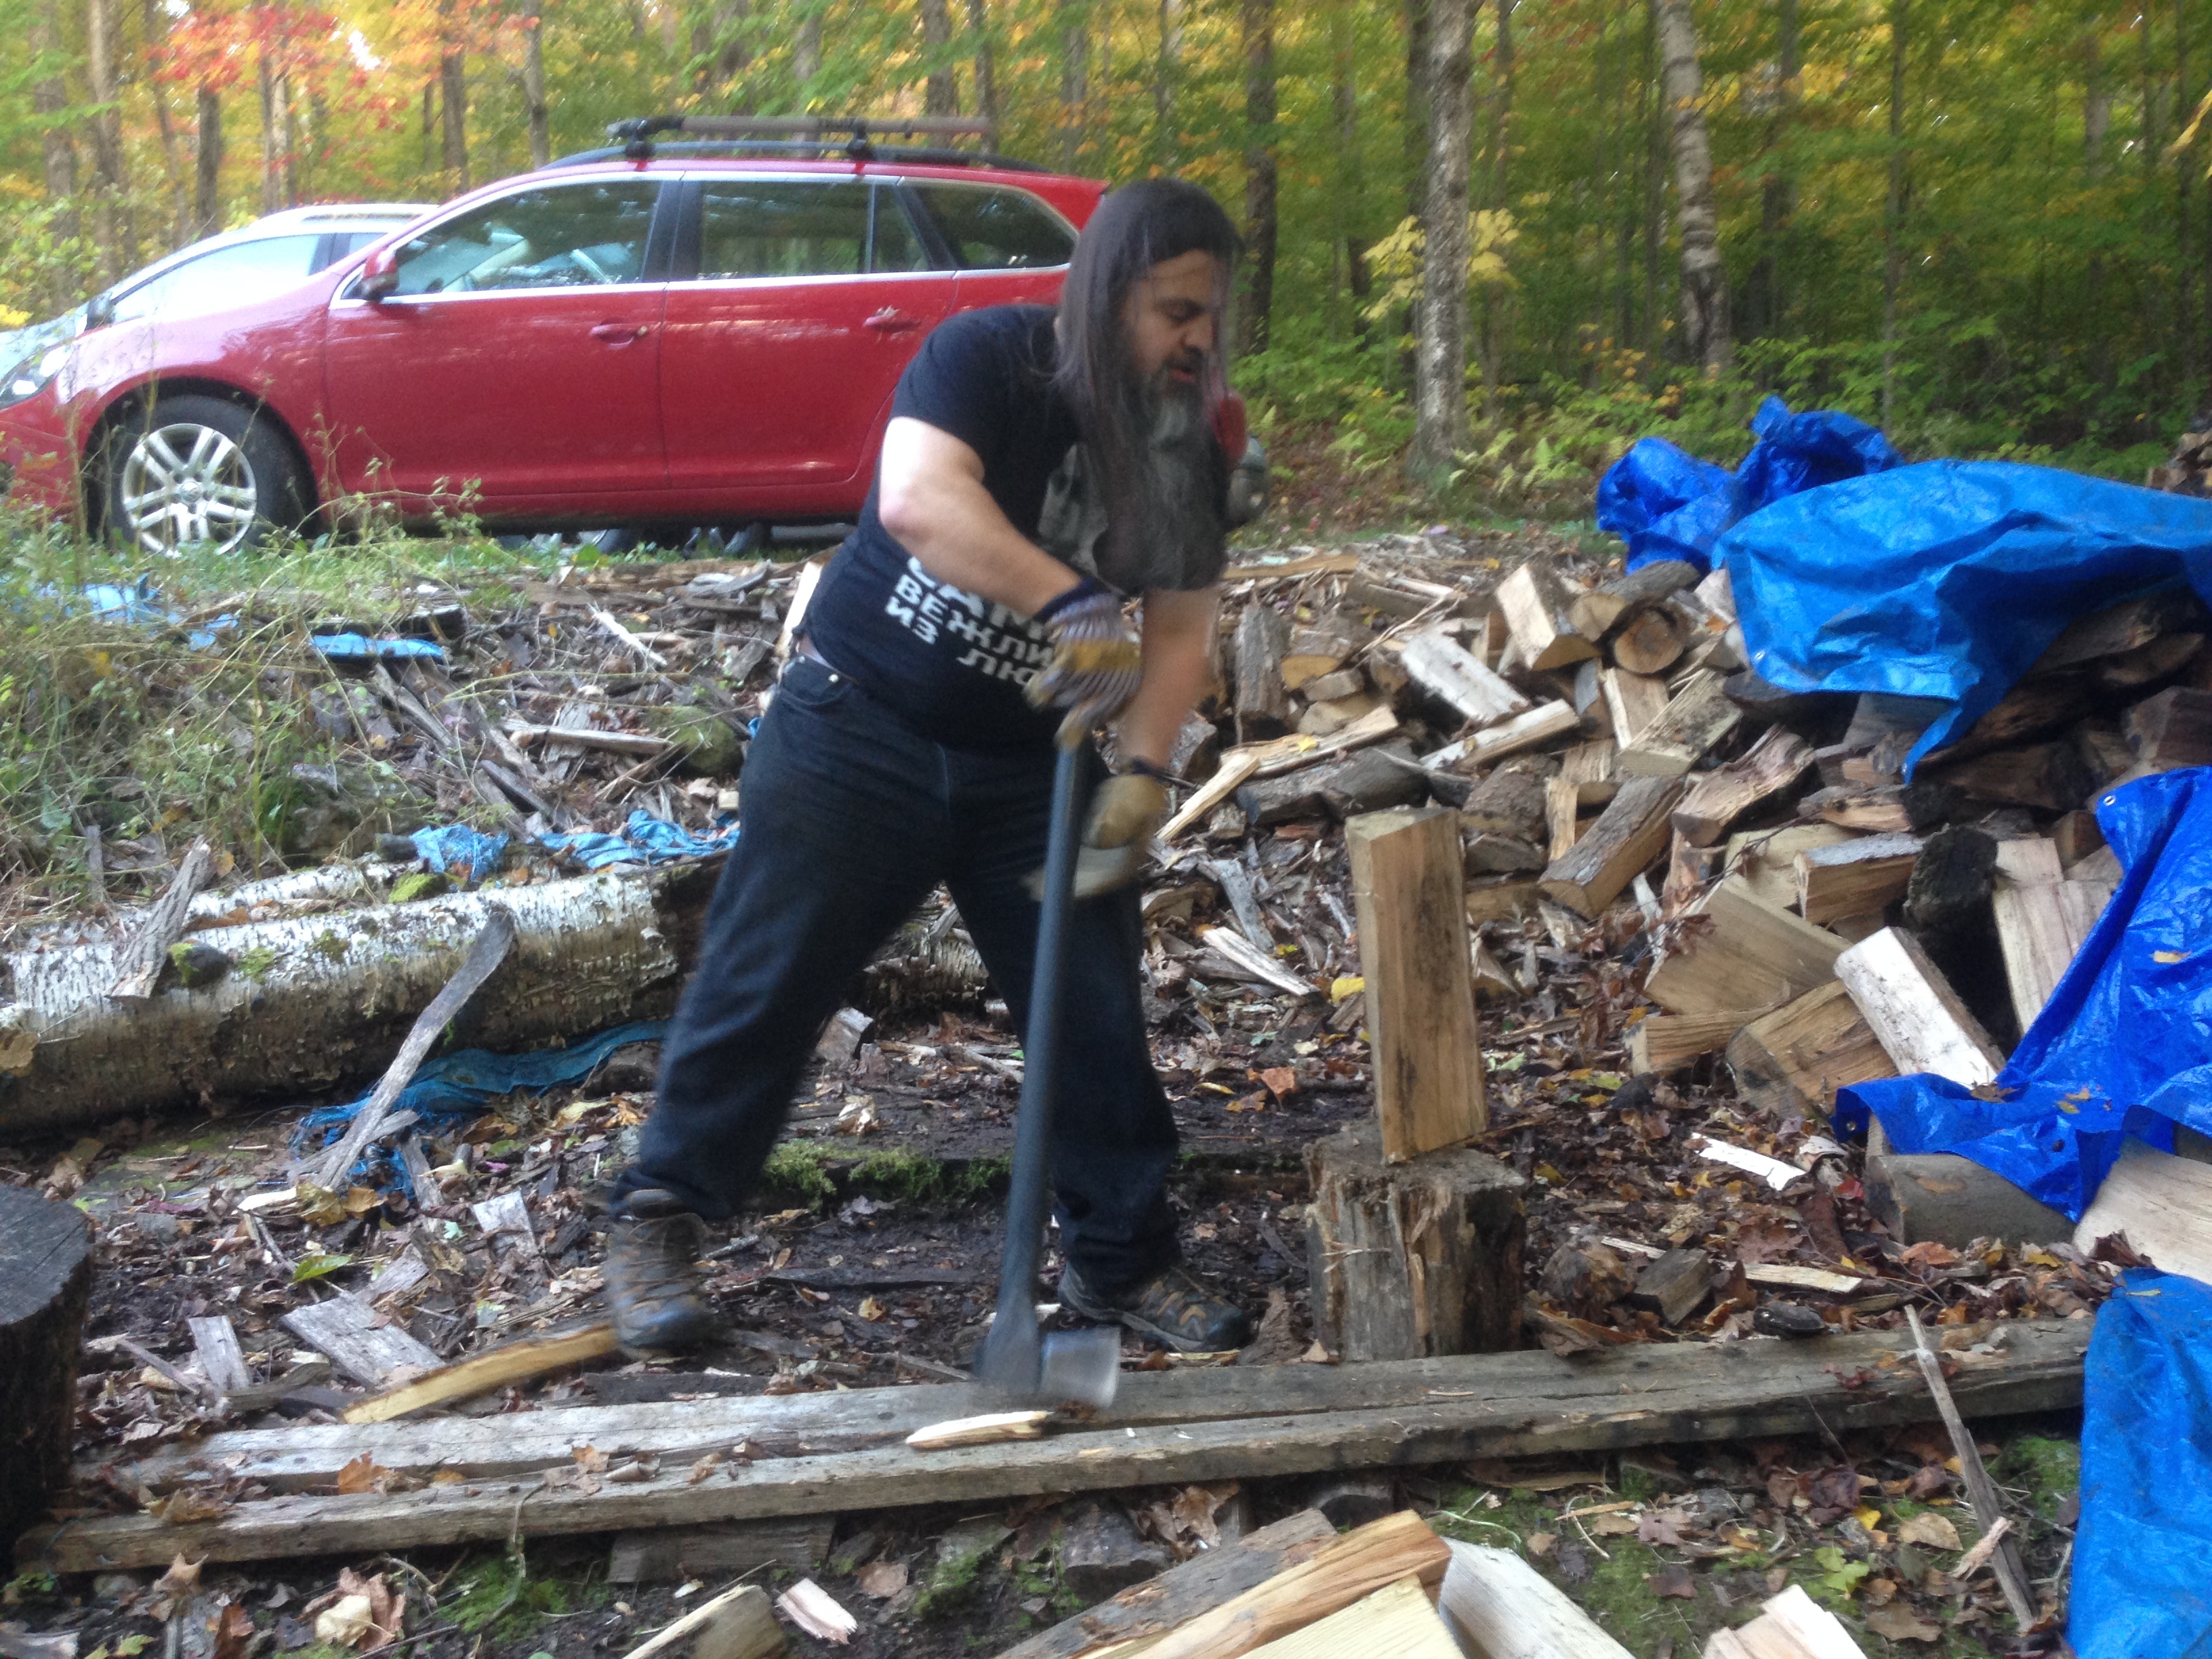
soil, geological phenomenon